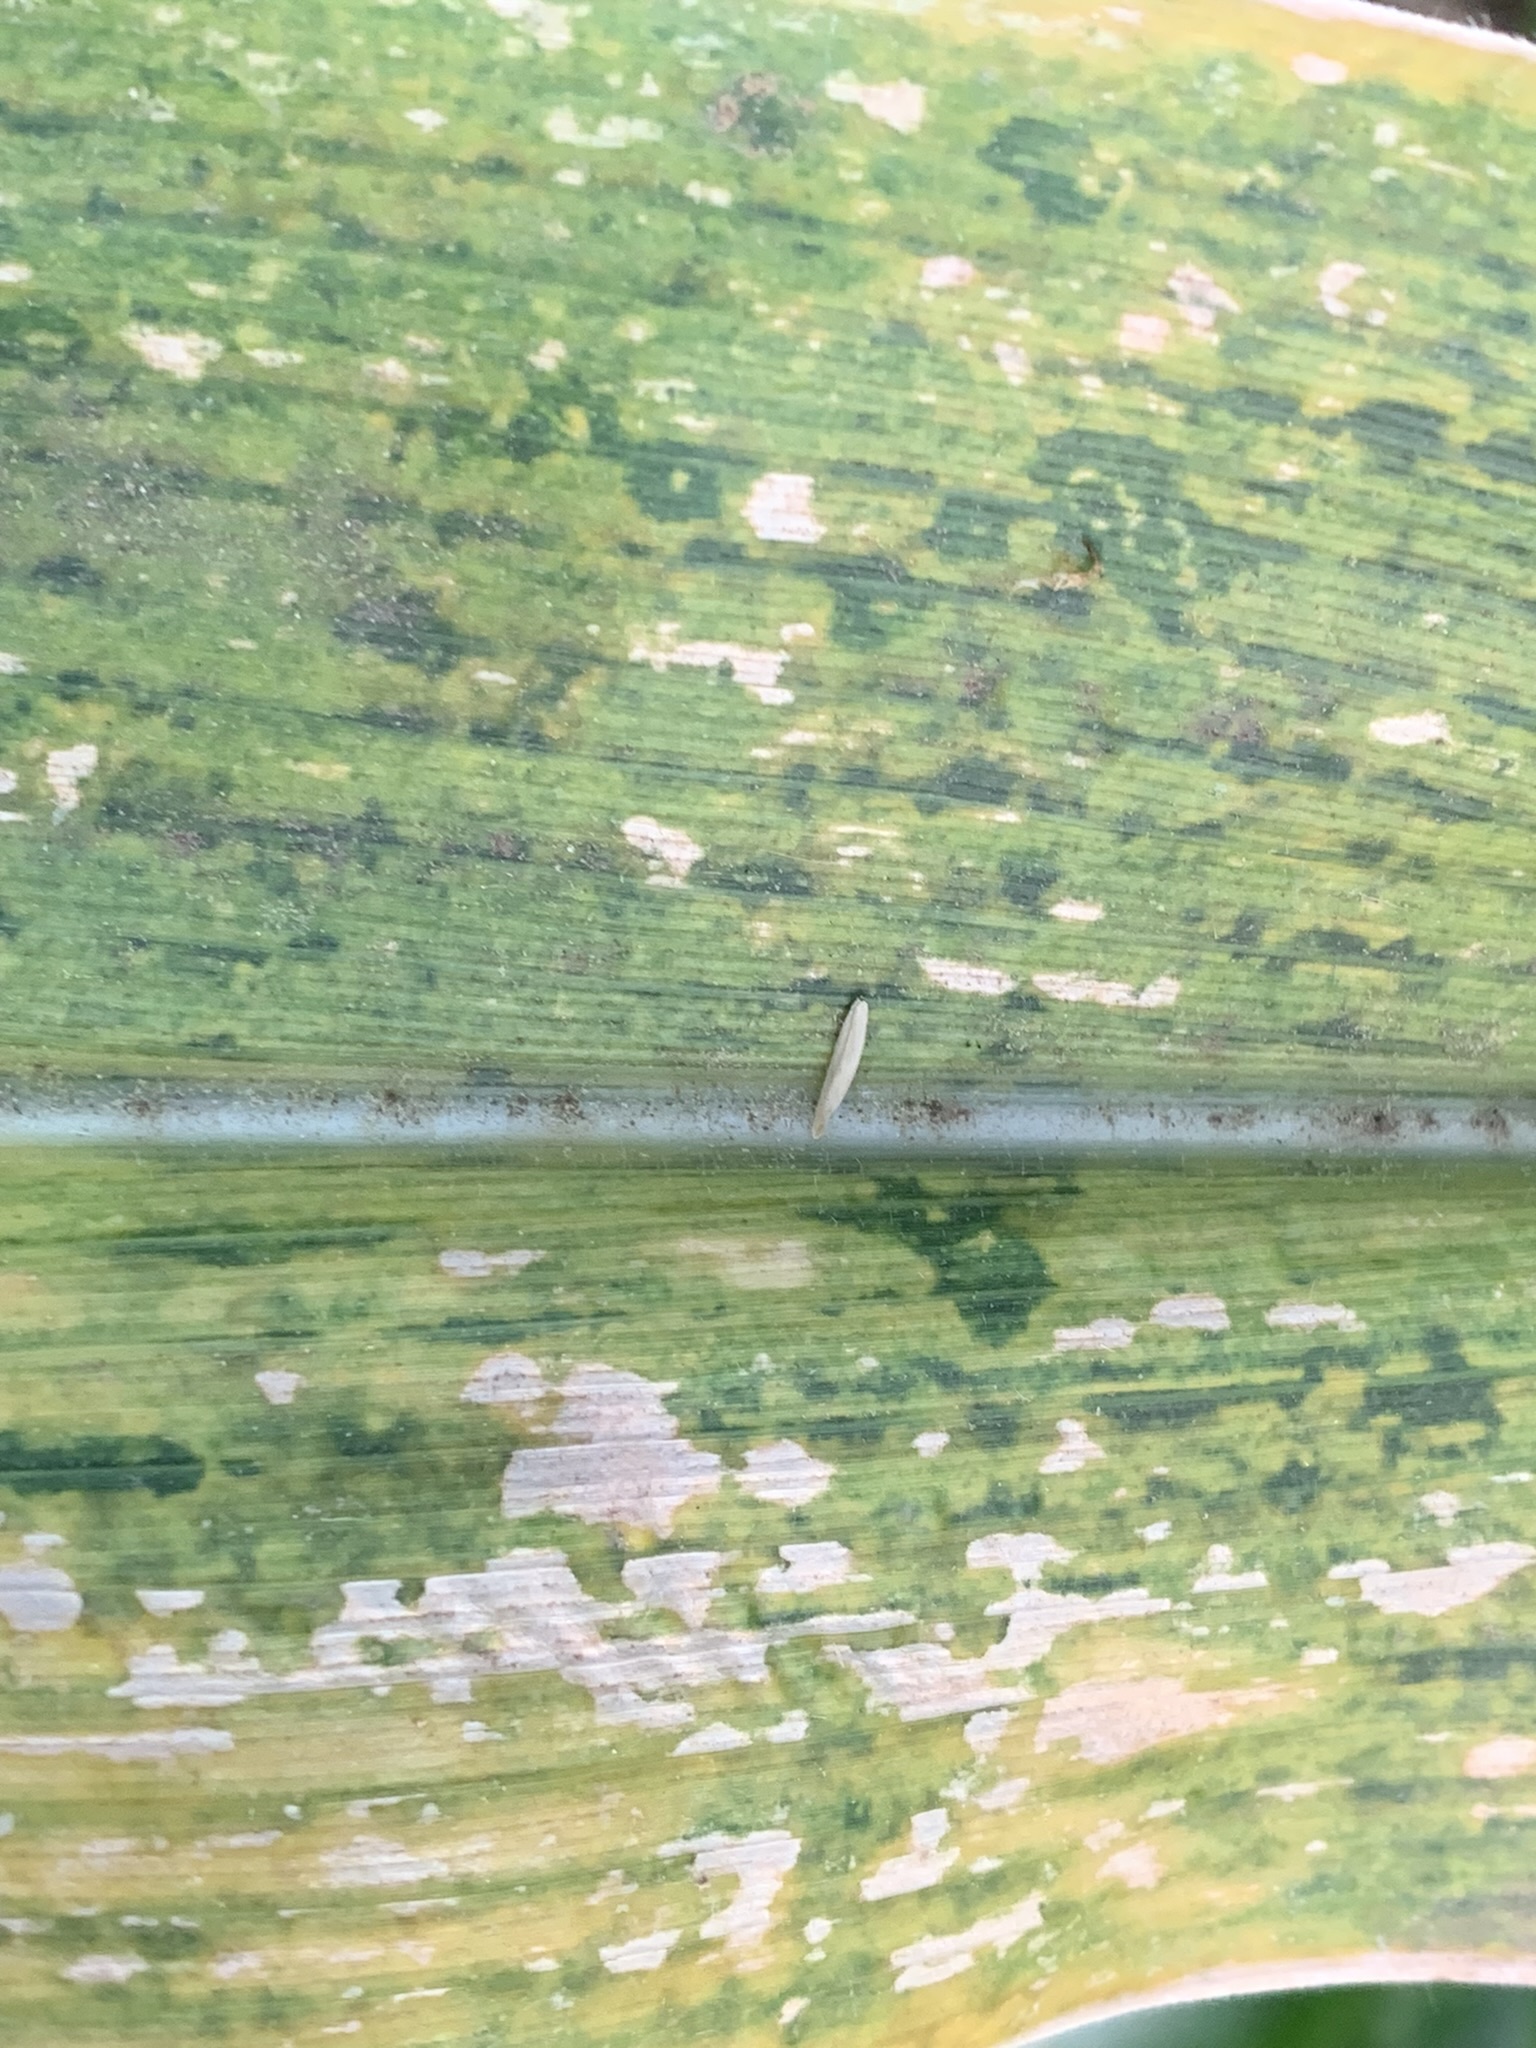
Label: MLN